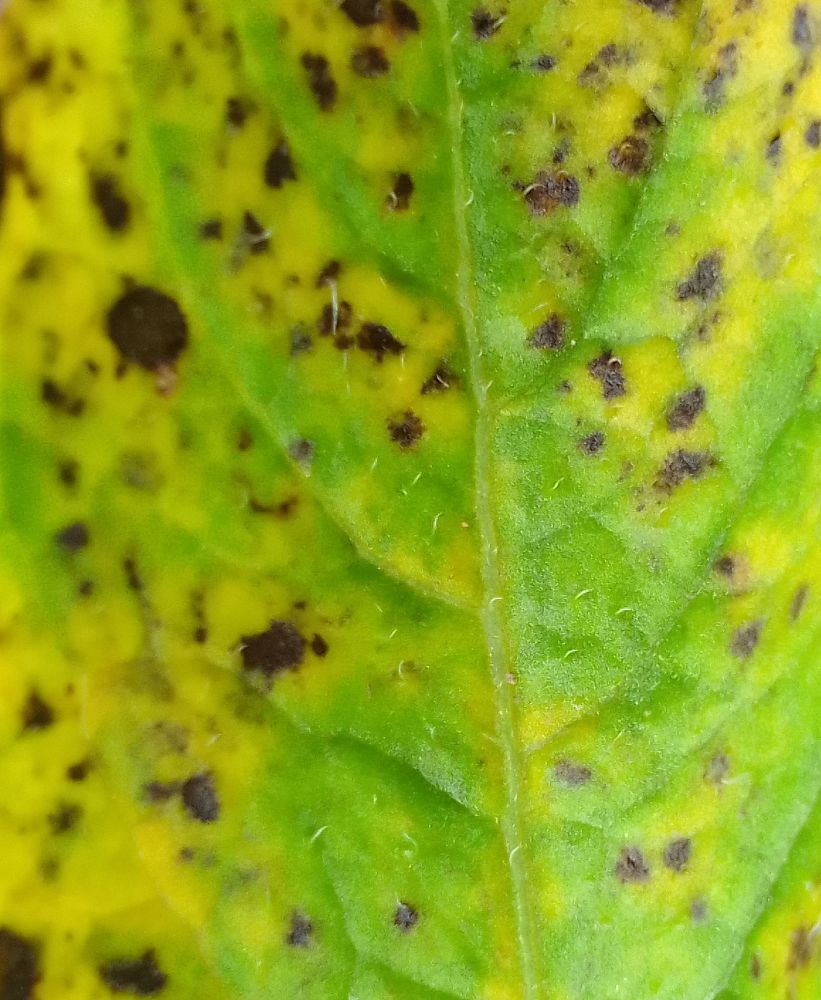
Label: Late blight